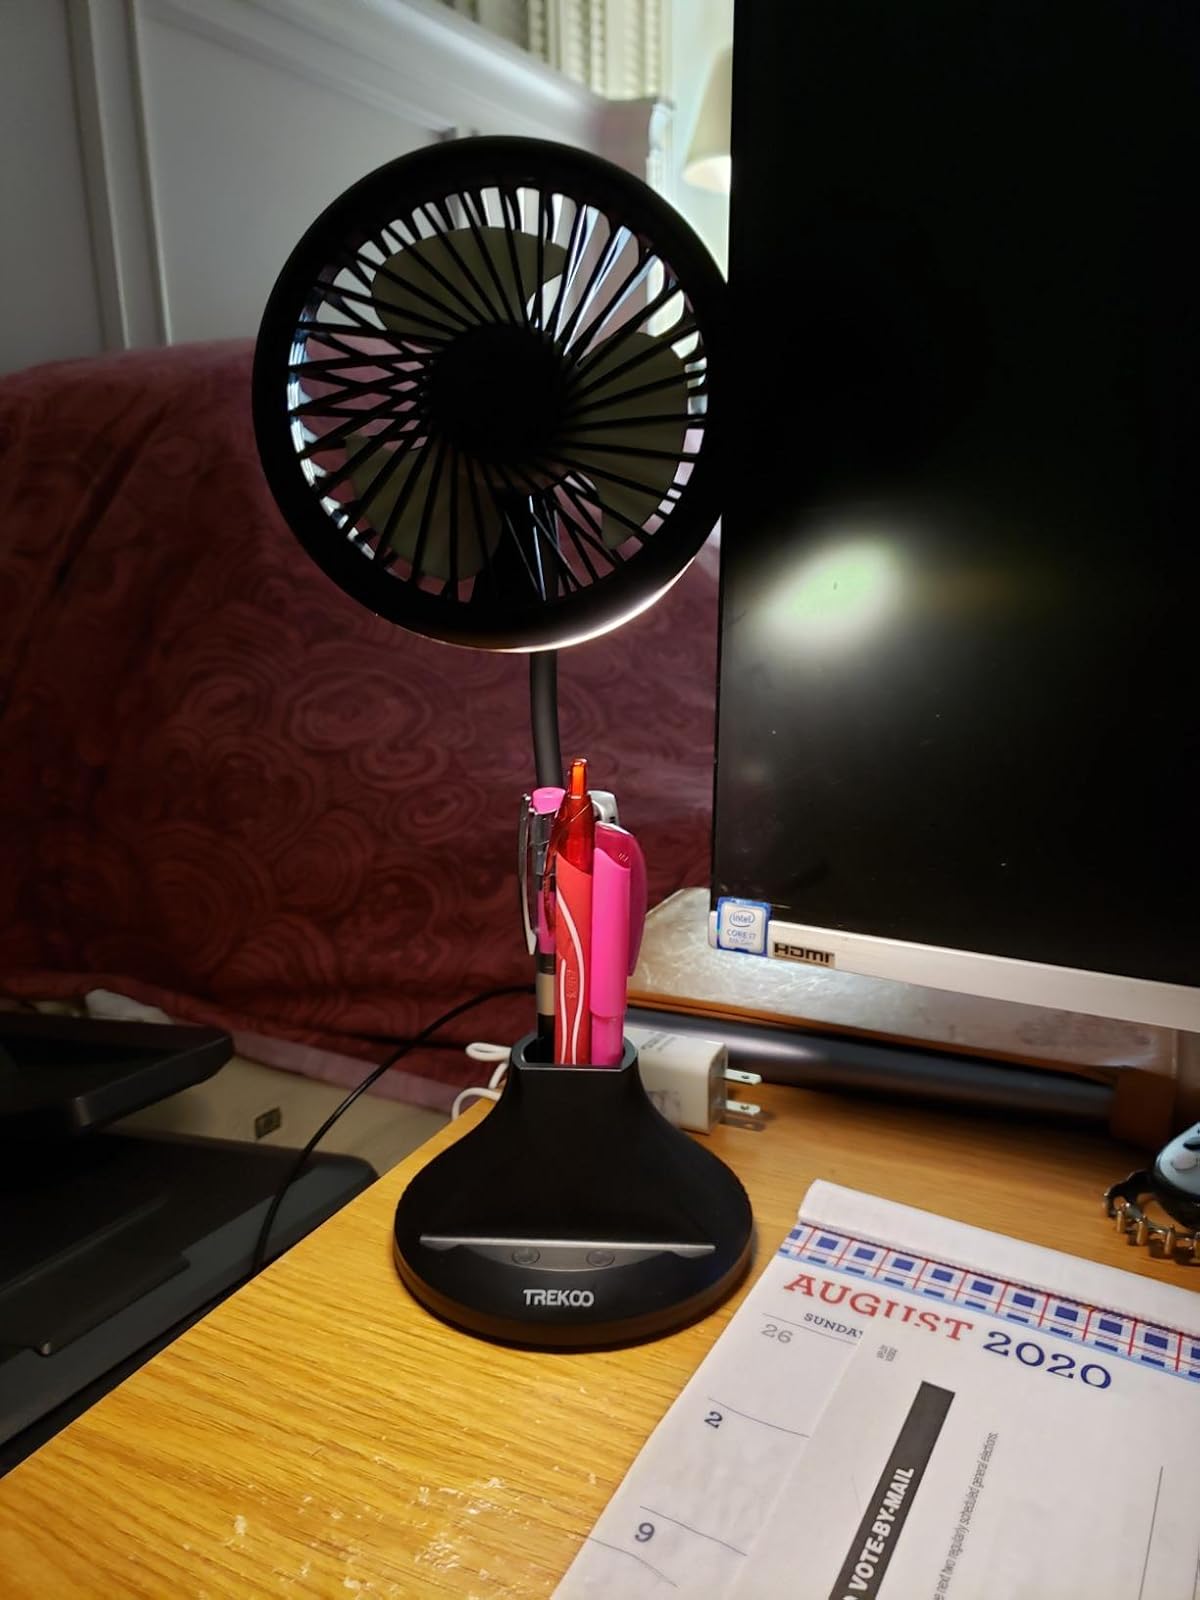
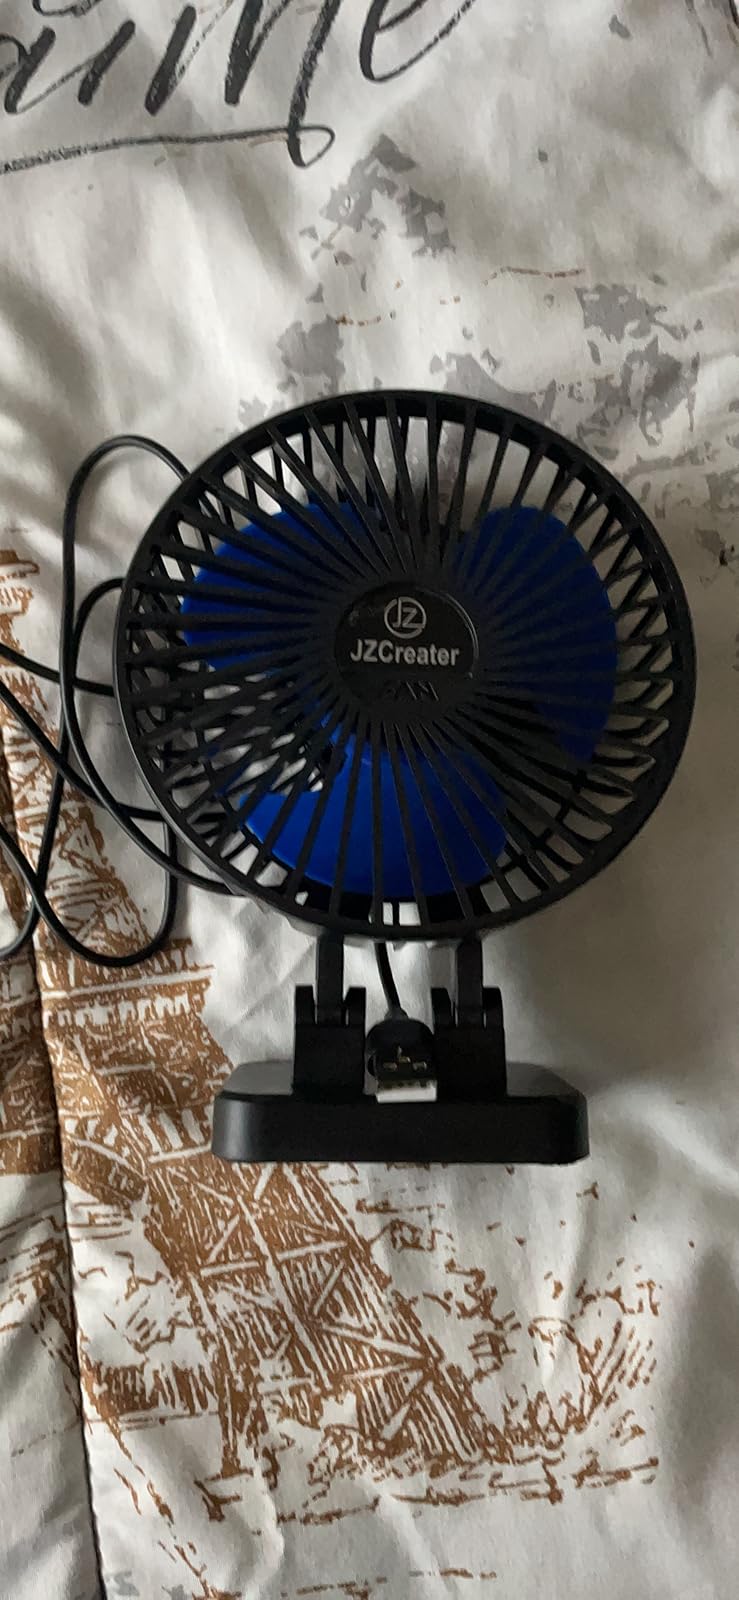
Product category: fan
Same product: no